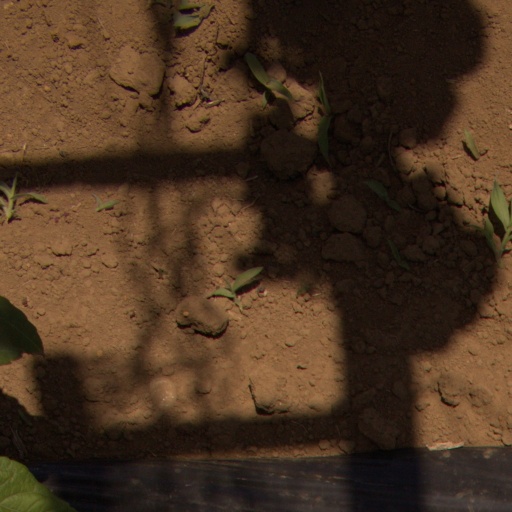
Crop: Jerusalem artichoke